New Guinea Volunteer Rifles

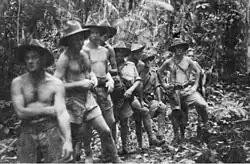
A section of 'C' Platoon, 2/5th Independent Company, marching along a jungle track, west of Bulwa in the Bulolo Valley

The Battle of the Coral Sea between 4 and 8 May effectively removed the threat of a Japanese invasion of Port Moresby. Meanwhile, a force consisting of the 2/5th Independent Company under Major Paul Kneen and supporting units had been tasked with undertaking a limited guerrilla offensive to harass and destroy Japanese personnel and equipment in the Lae and Salamaua area and the Markham Valley. Designated Kanga Force under the command of Major Norman Fleay, the first elements flew into Wau from Port Moresby on 23 May to reinforce the NGVR. Kanga force consisted of two companies of the NGVR split between the Markham Valley and Mubo, a platoon from the 2/1st Independent Company, and the 2/5th Independent Company with the force subsequently in position nine days later. Kanga force's main problem was one of logistics. Supplies for Kanga Force were either flown in, depending on aircraft availability, or shipped to the mouth of the Lakekamu River in small craft, transported up the river to Bulldog in canoes and then carried over the Bulldog Track by native porters.